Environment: real
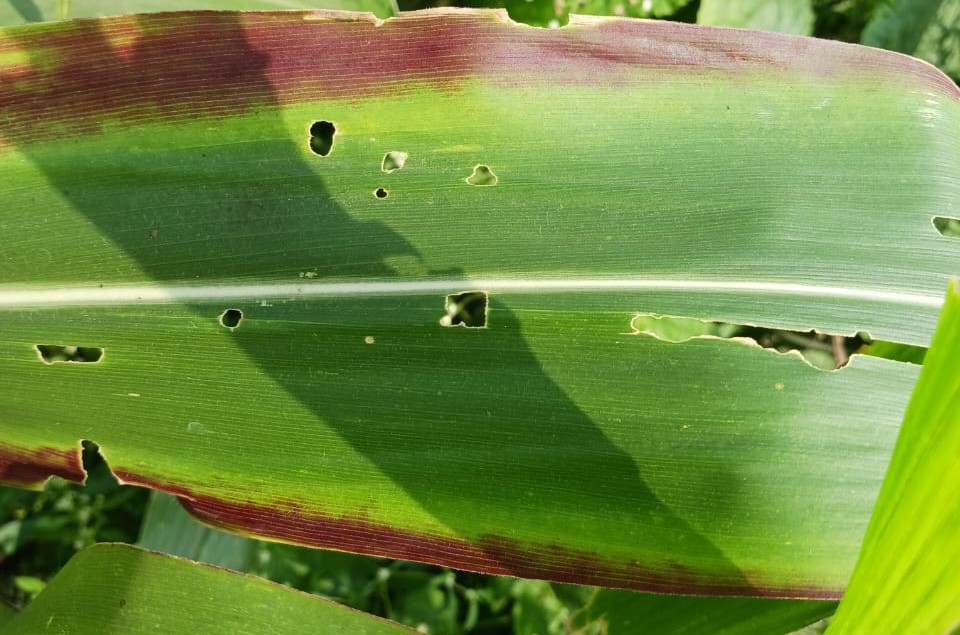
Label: phosphorus_deficiency